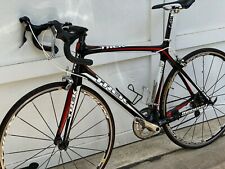
Vehicle type: Bikes